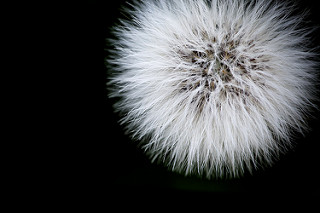
Flower: dandelion